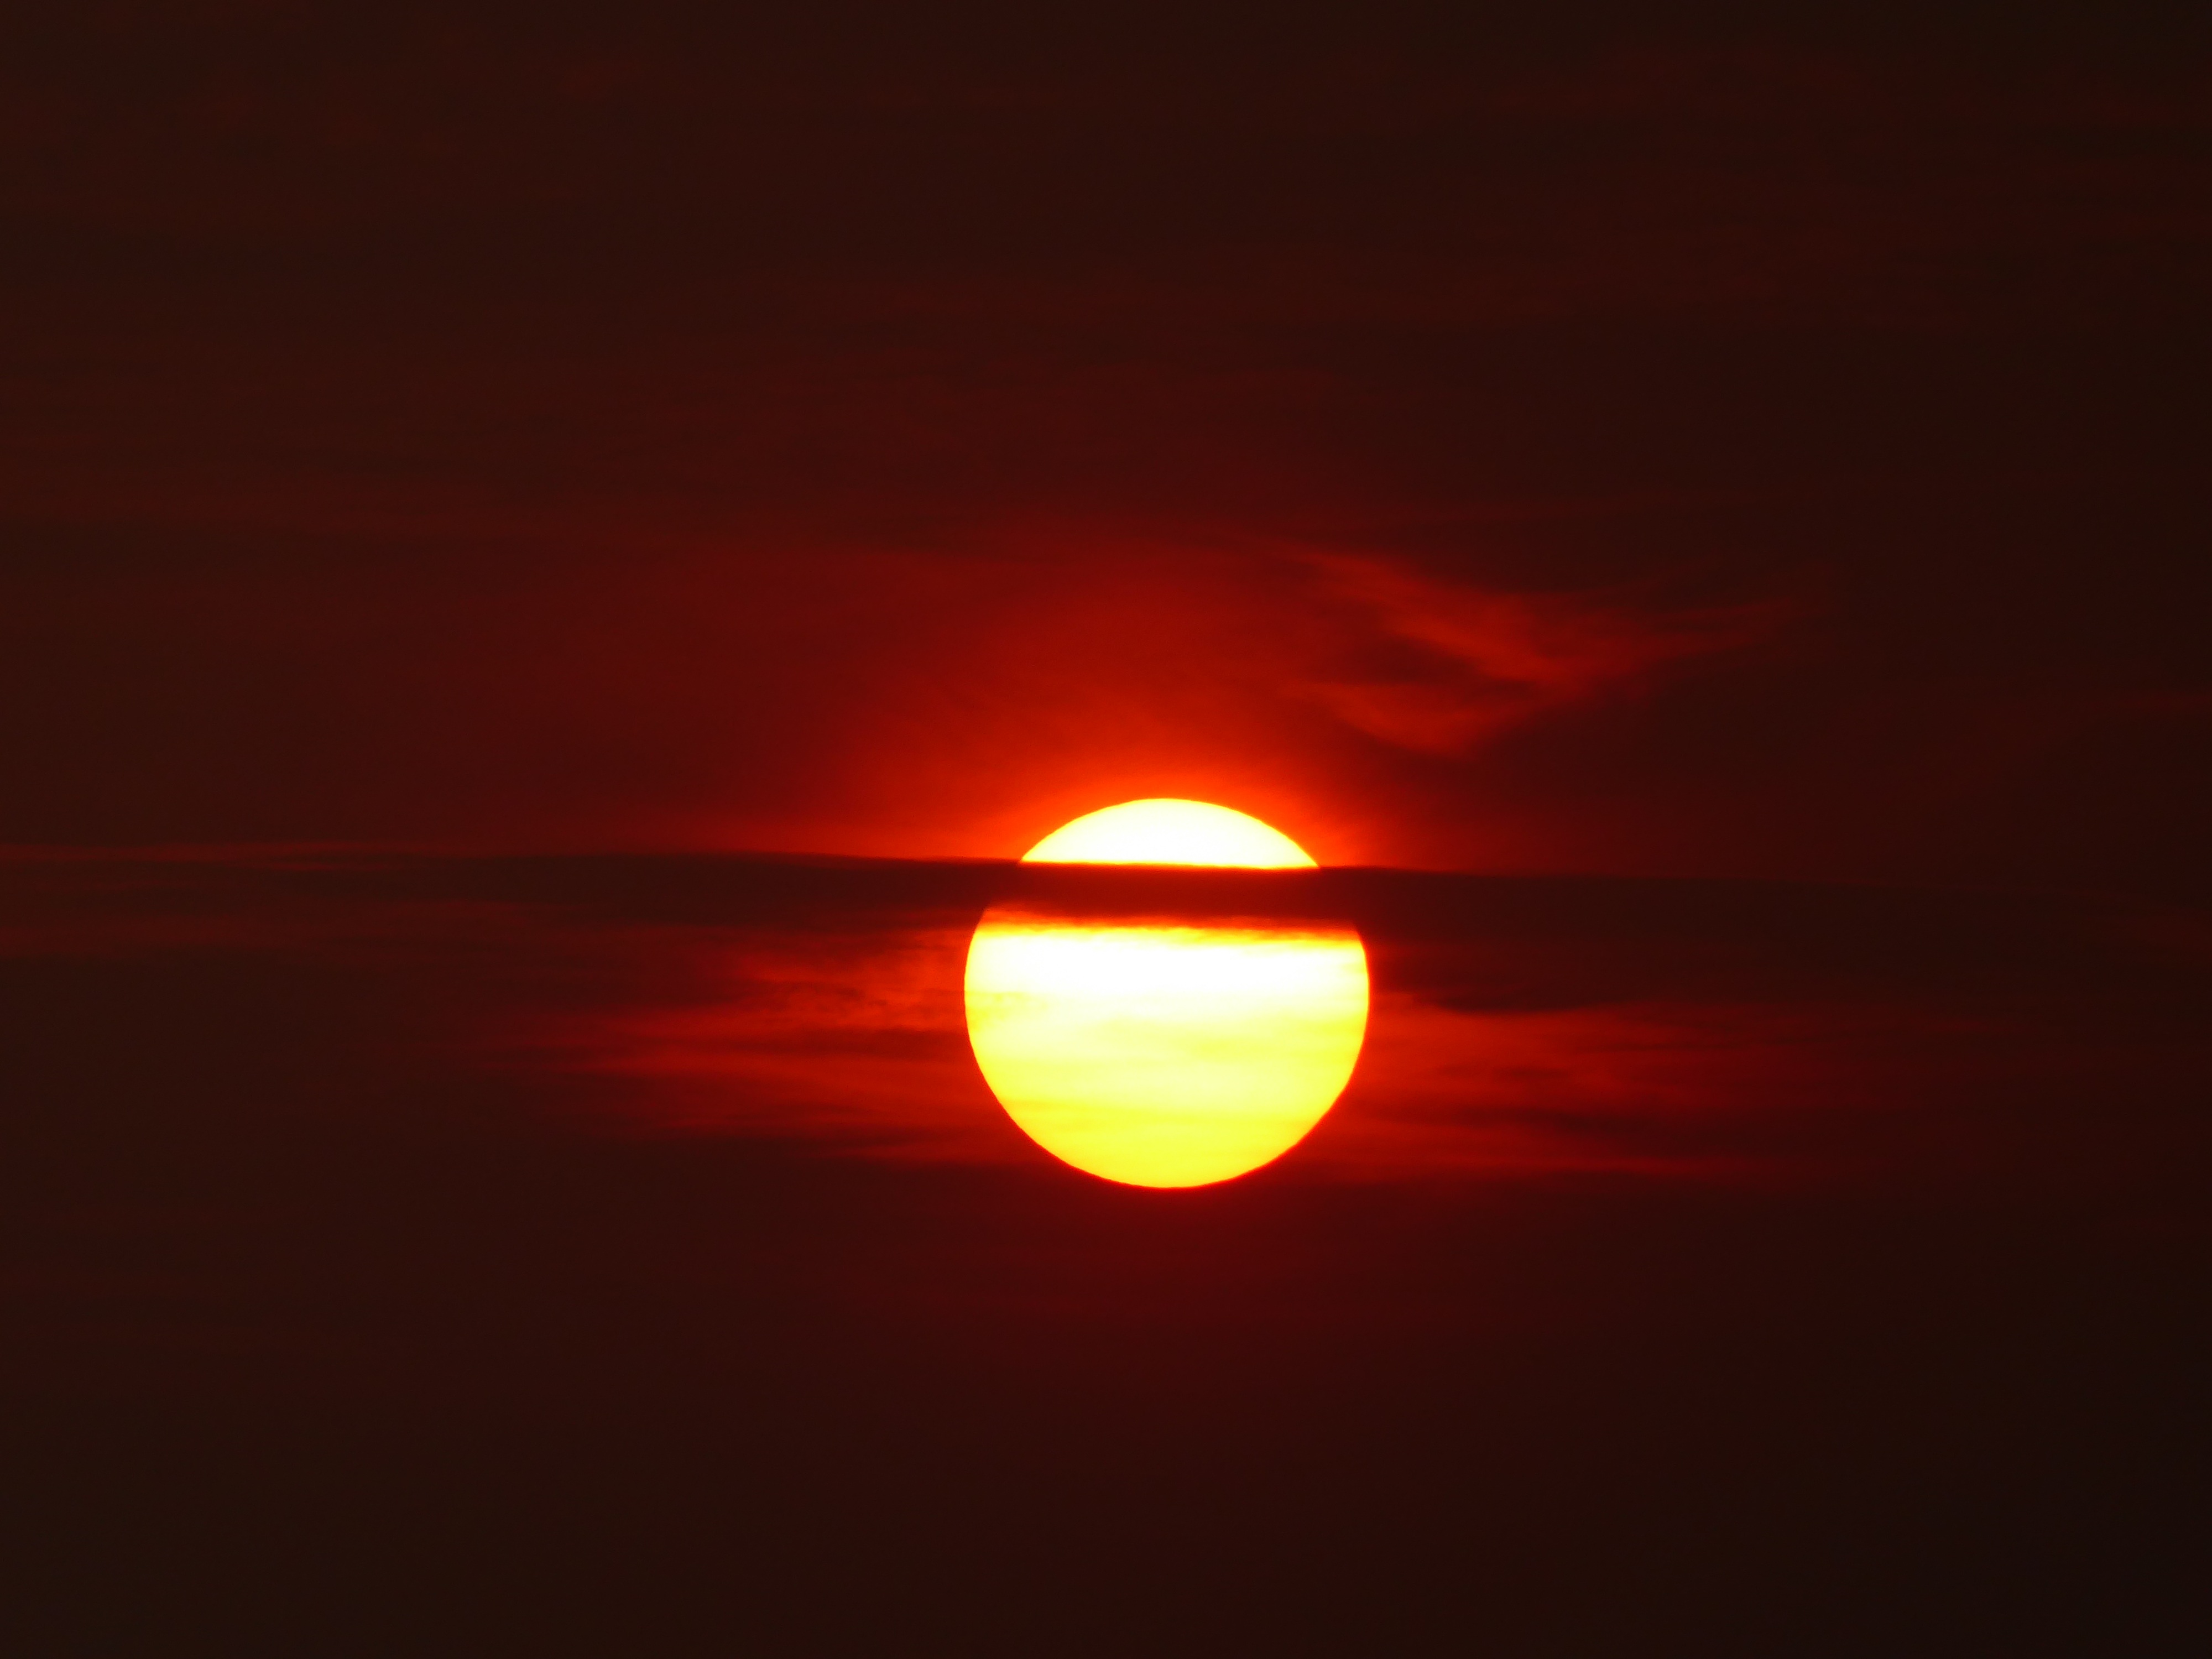
light, sky, sun, sunrise, sunset, sunlight, dawn, atmosphere, reflection, darkness, port, yellow, waterfront, circle, shape, afterglow, astronomical object, tolkamer, computer wallpaper